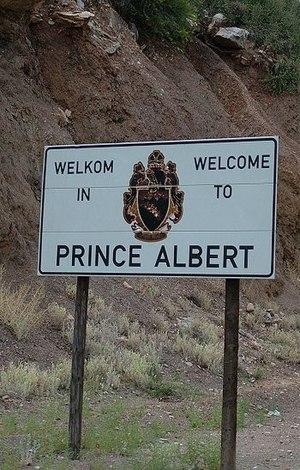
La municipalité de Prince Albert est une municipalité locale du district municipal de Central Karoo dans la province du Cap-Occidental en Afrique du Sud. Le siège de la municipalité est situé dans la ville de Prince Albert.